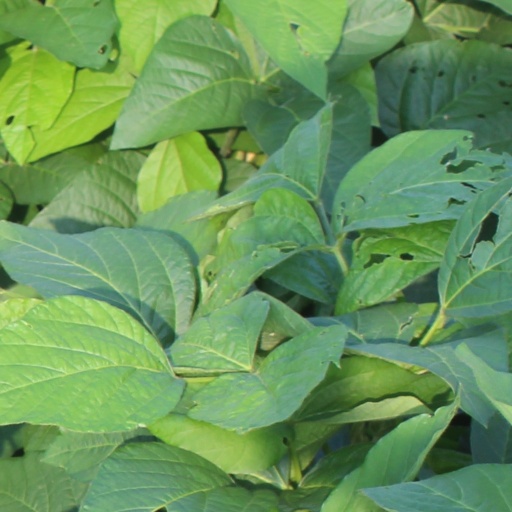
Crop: soybean